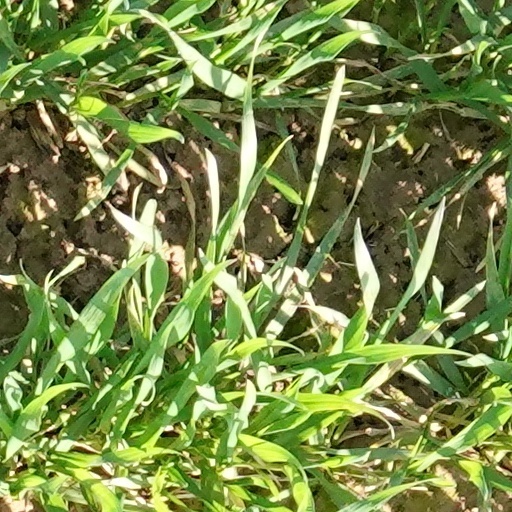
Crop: wheat